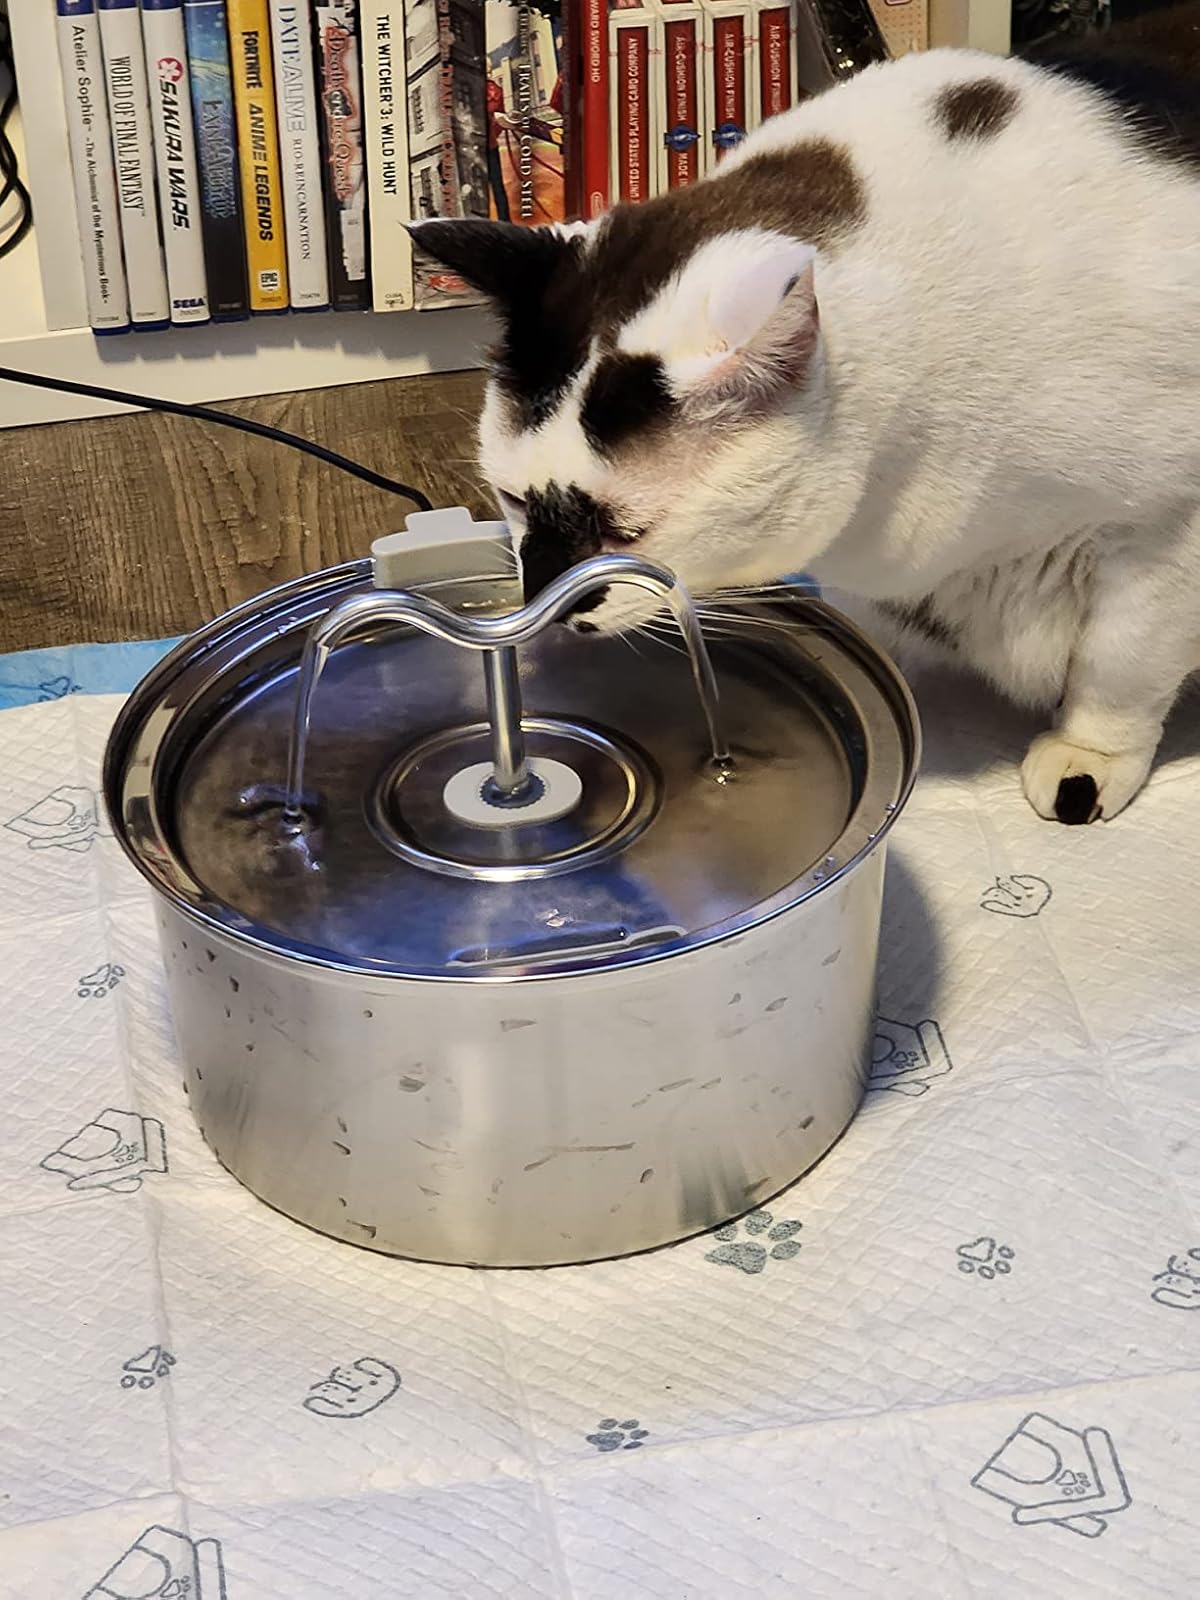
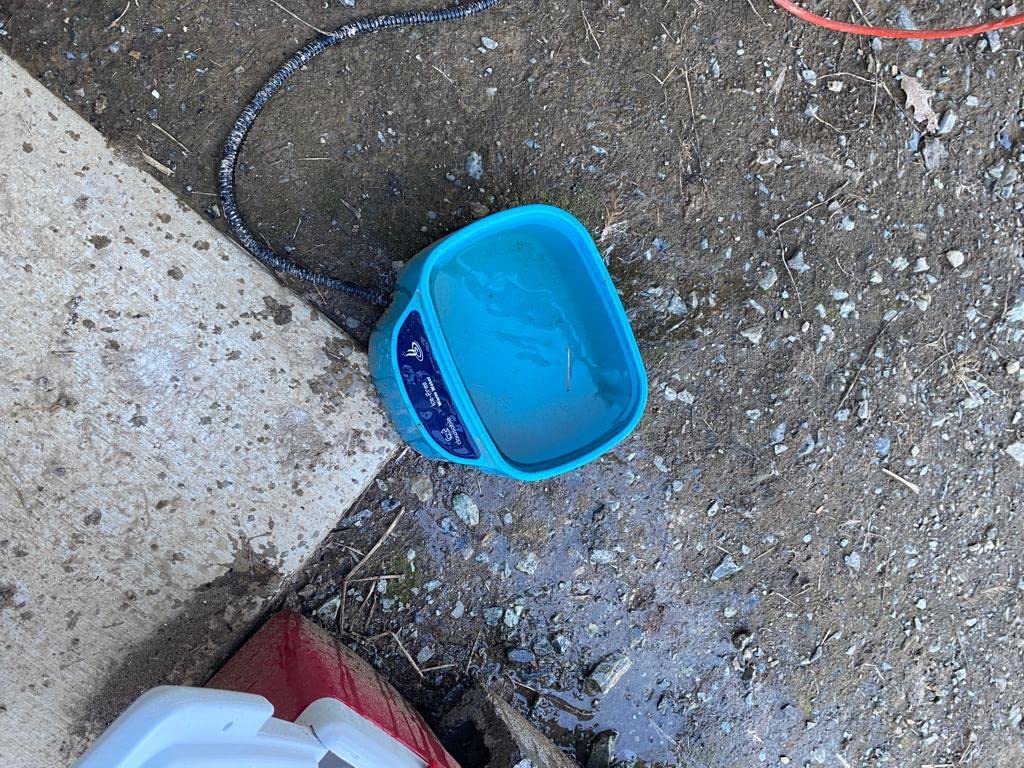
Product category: items_bowl
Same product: no